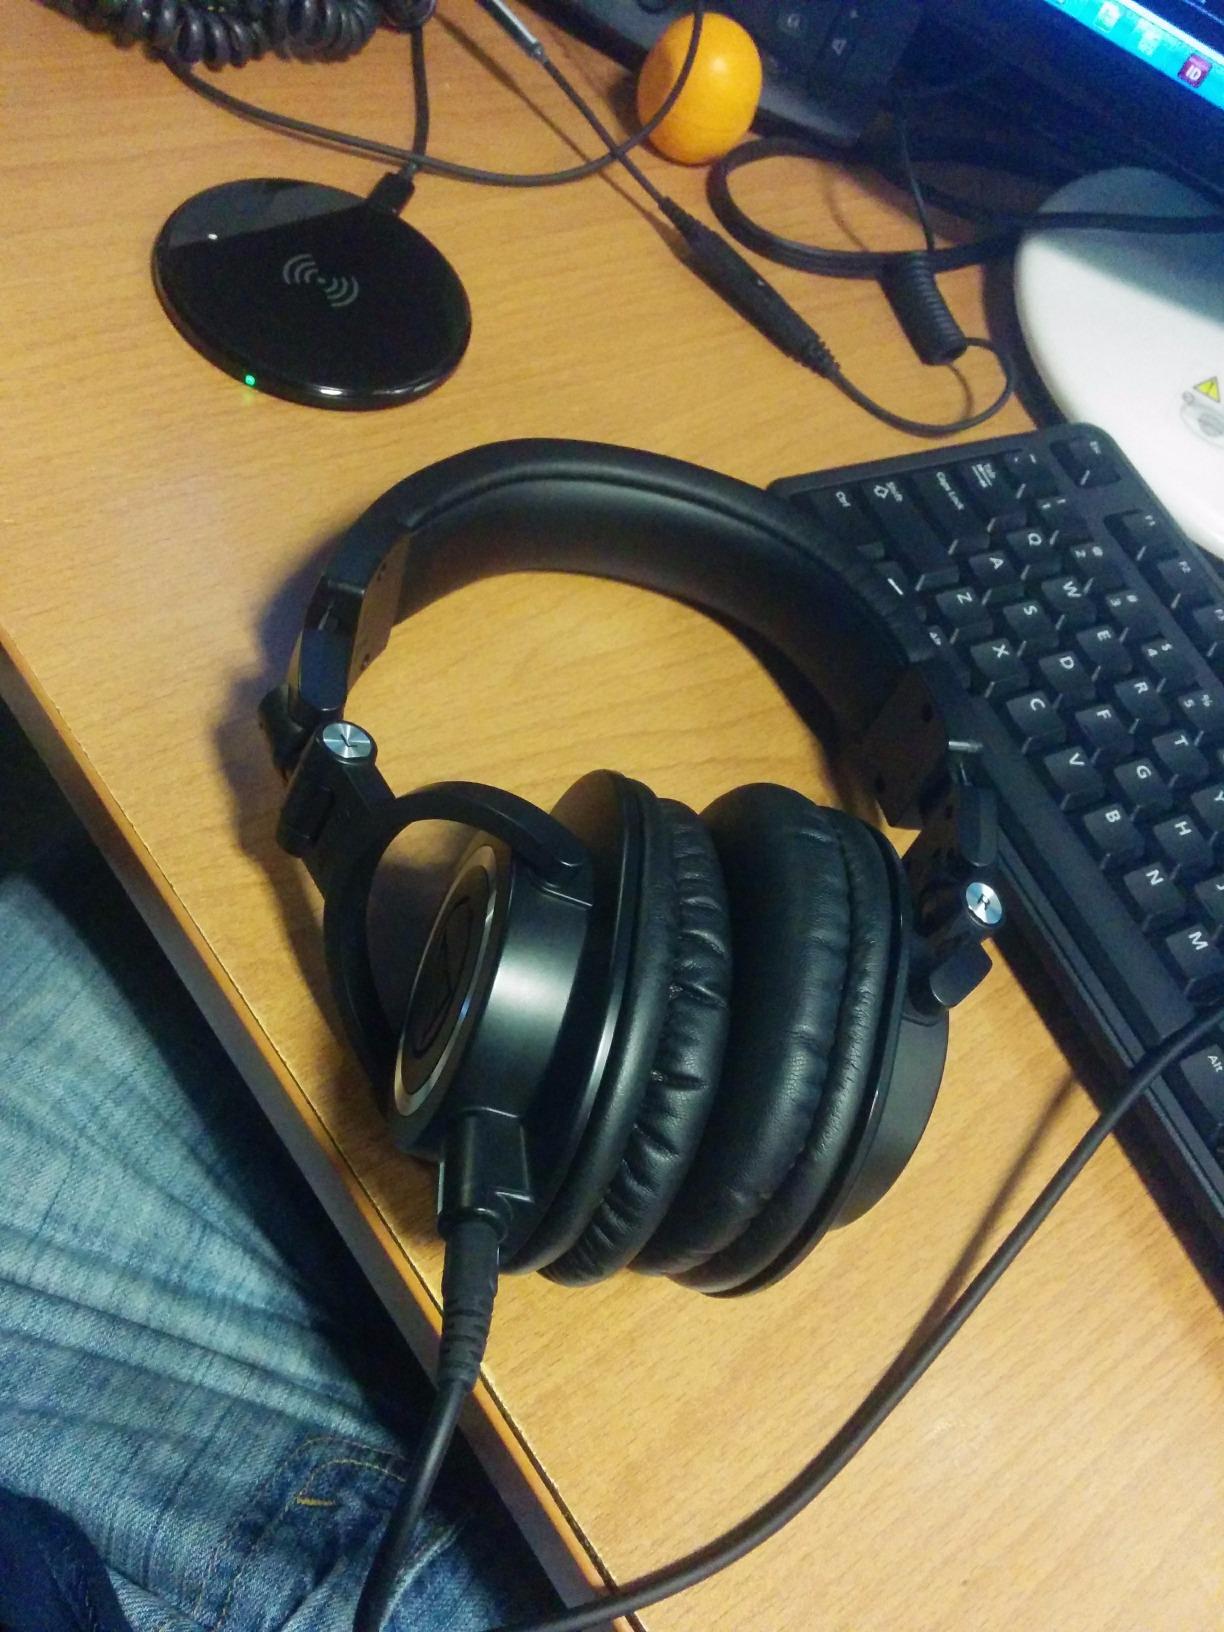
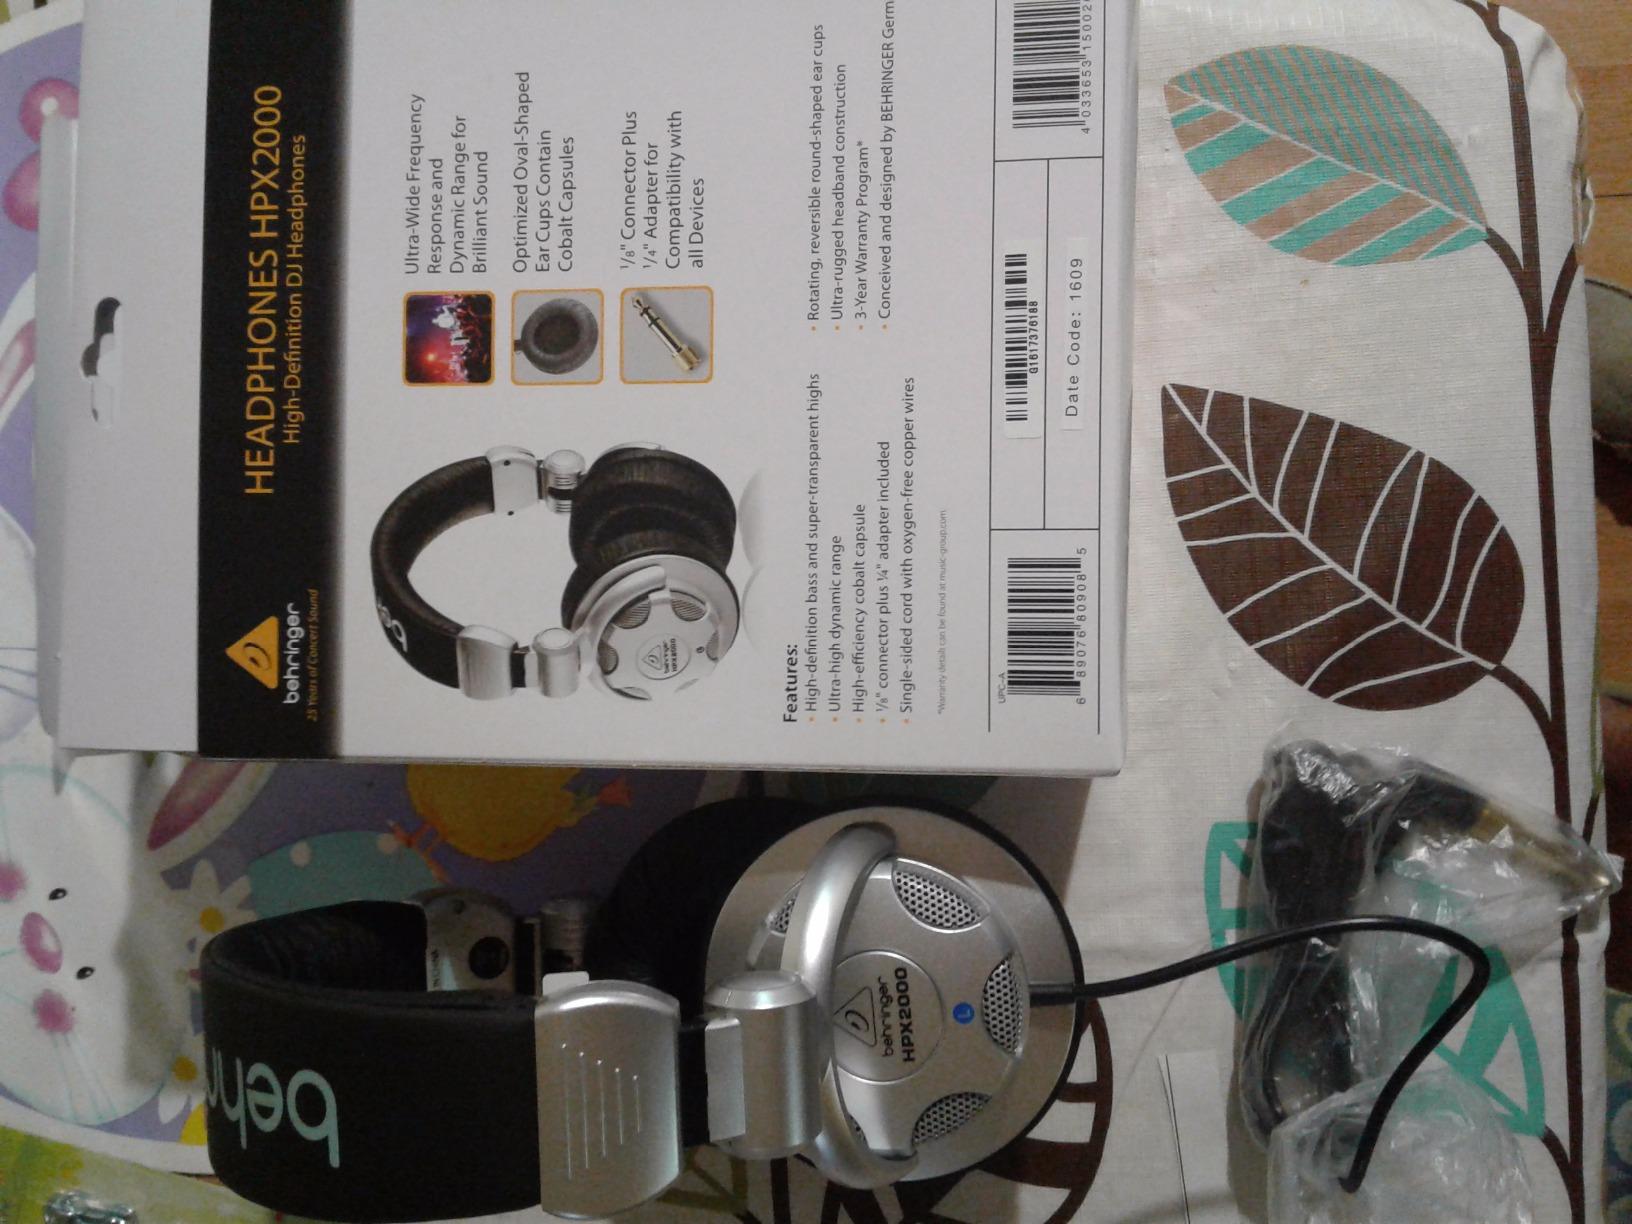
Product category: headphones
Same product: no